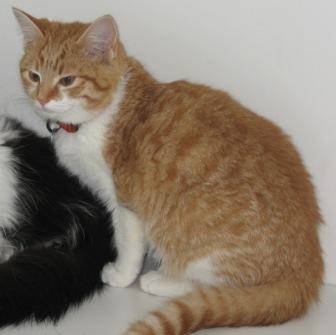
Label: cat